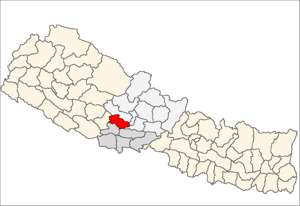
Gulmi District
Gulmi District i Lumbini Zone (grå) i Western Development Region (grå + lysegrå)
Gulmi District er et af Nepals 75 administrative og politiske regioner, betegnet distrikter. Gulmi er et distrikt i bakkeområdet Middle Hills, som ligger i Lumbini Zone i Western Development Region.